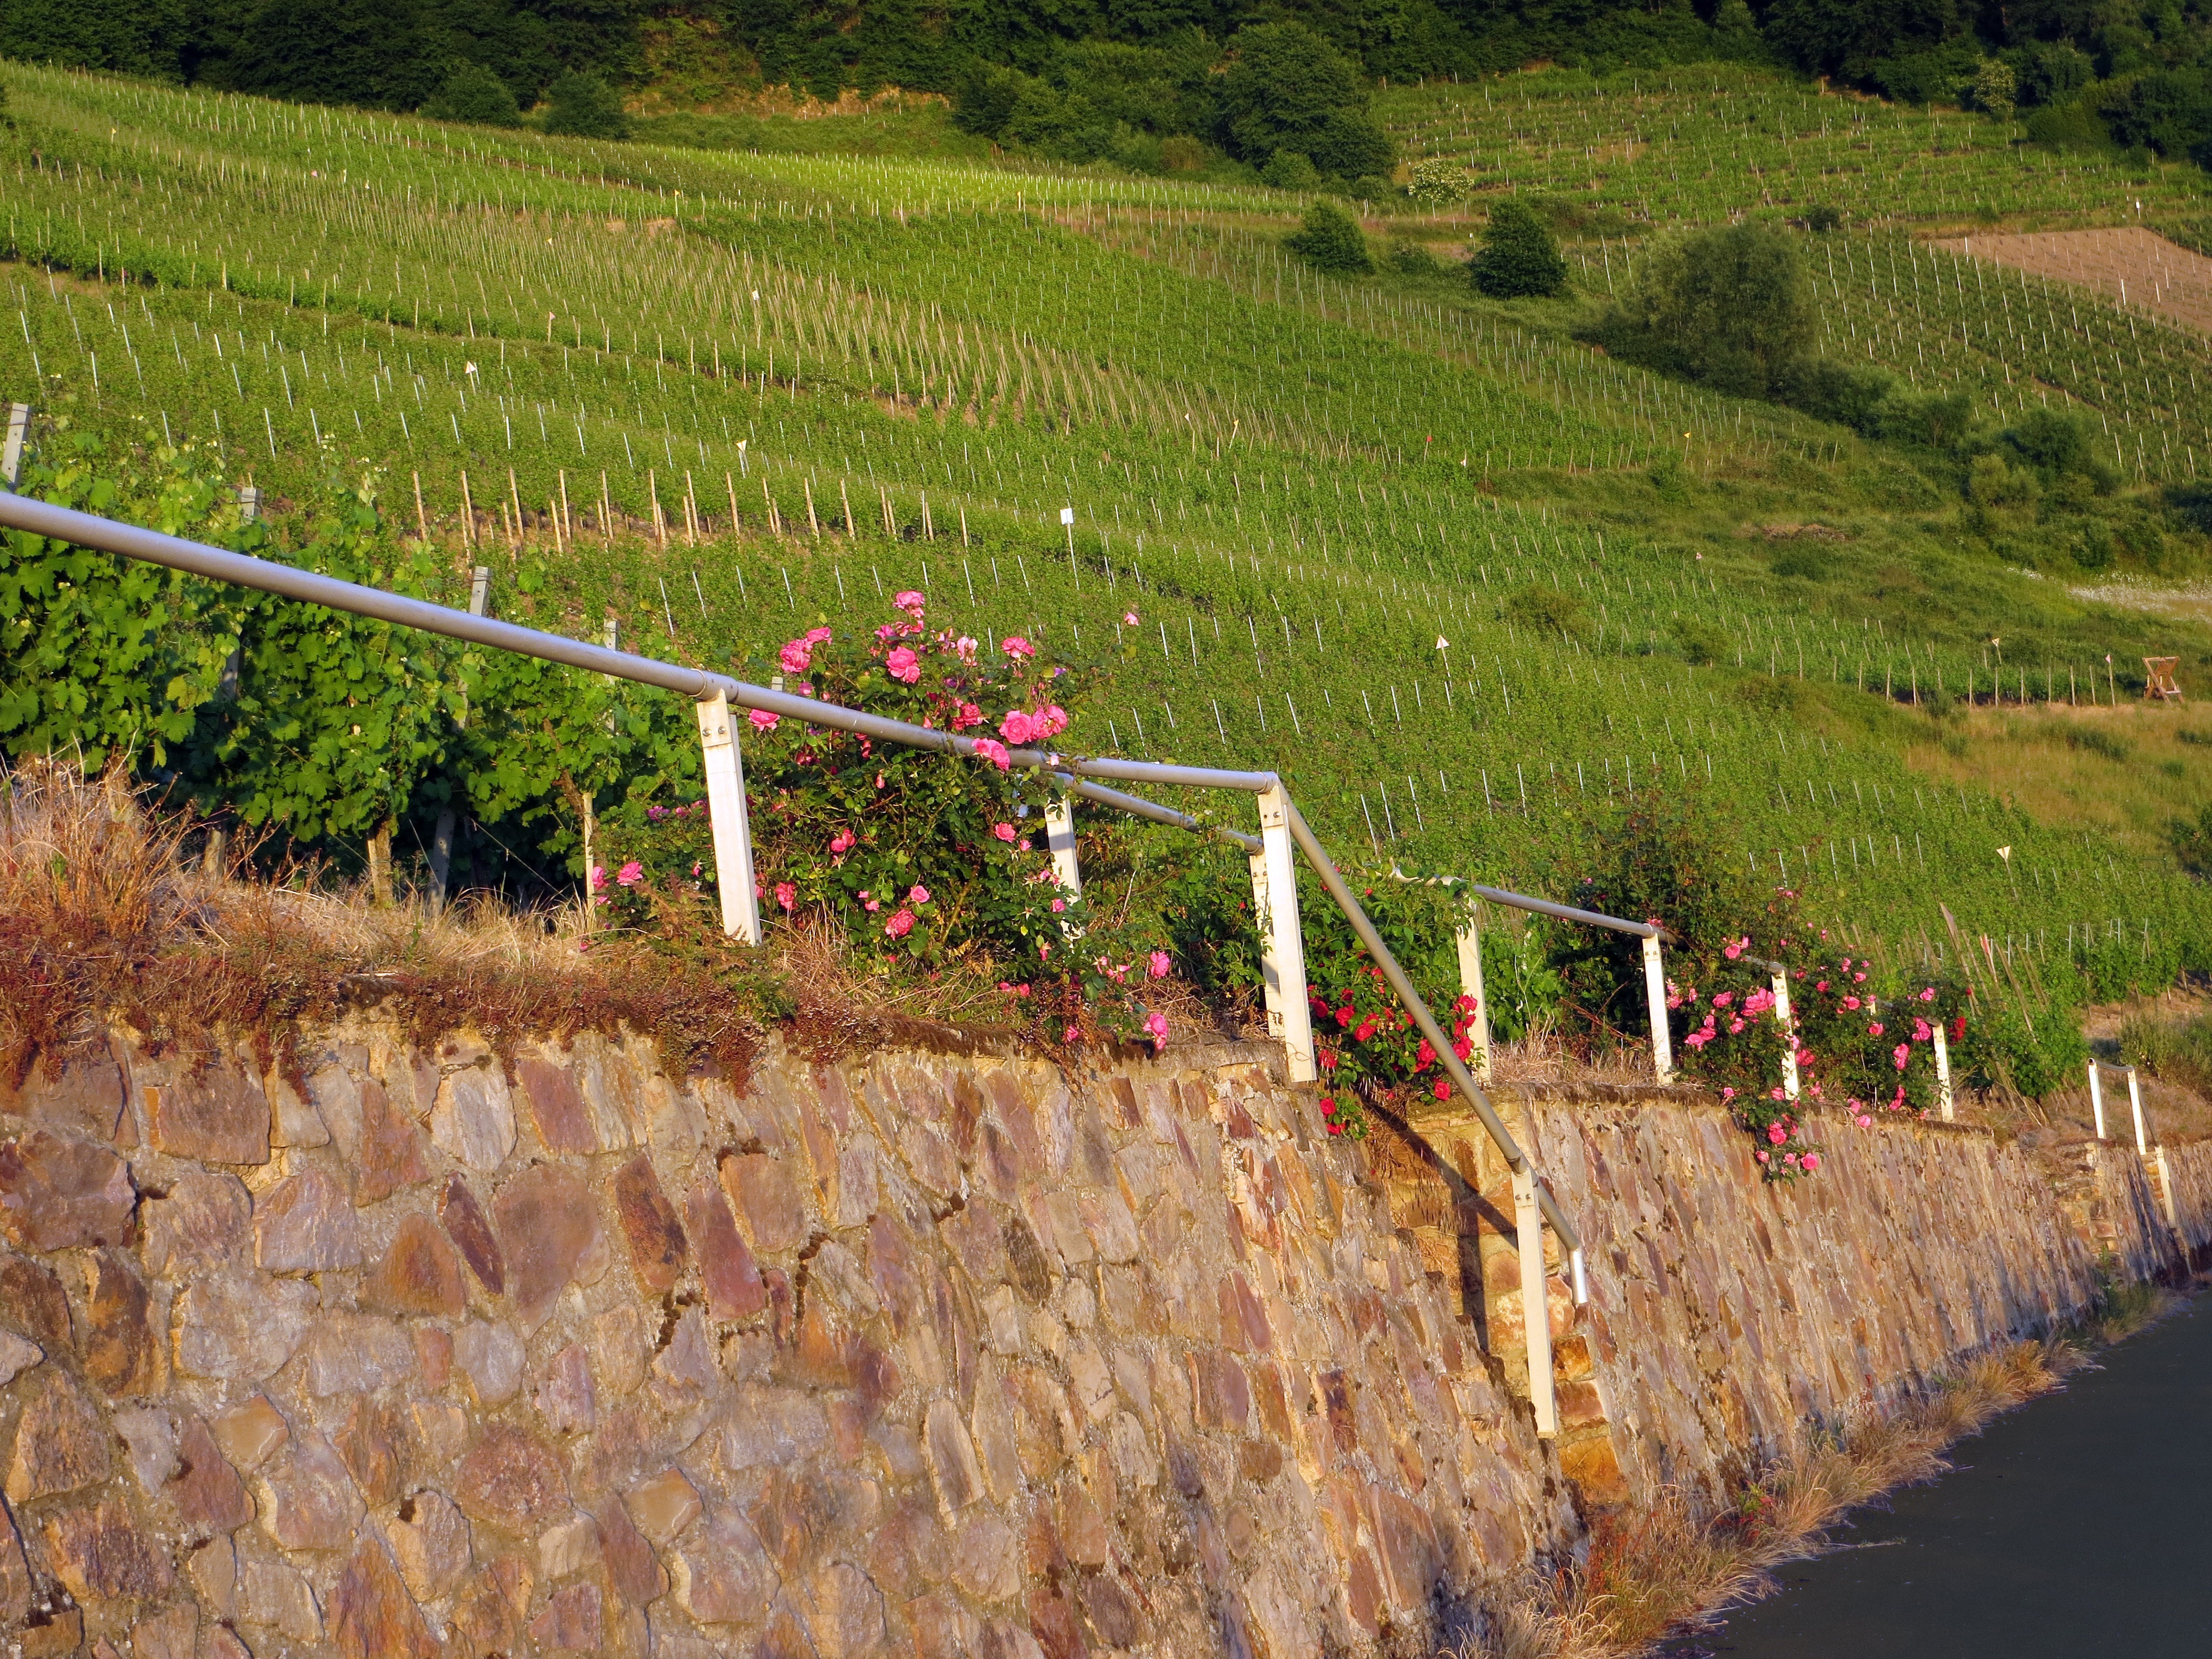
landscape, tree, grass, vineyard, trail, field, flower, valley, idyllic, soil, agriculture, waterway, vines, shrub, grapes, winegrowing, rural area, moselle basin